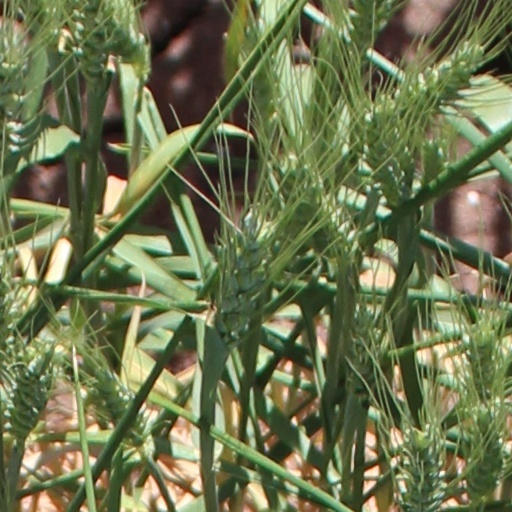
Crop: wheat